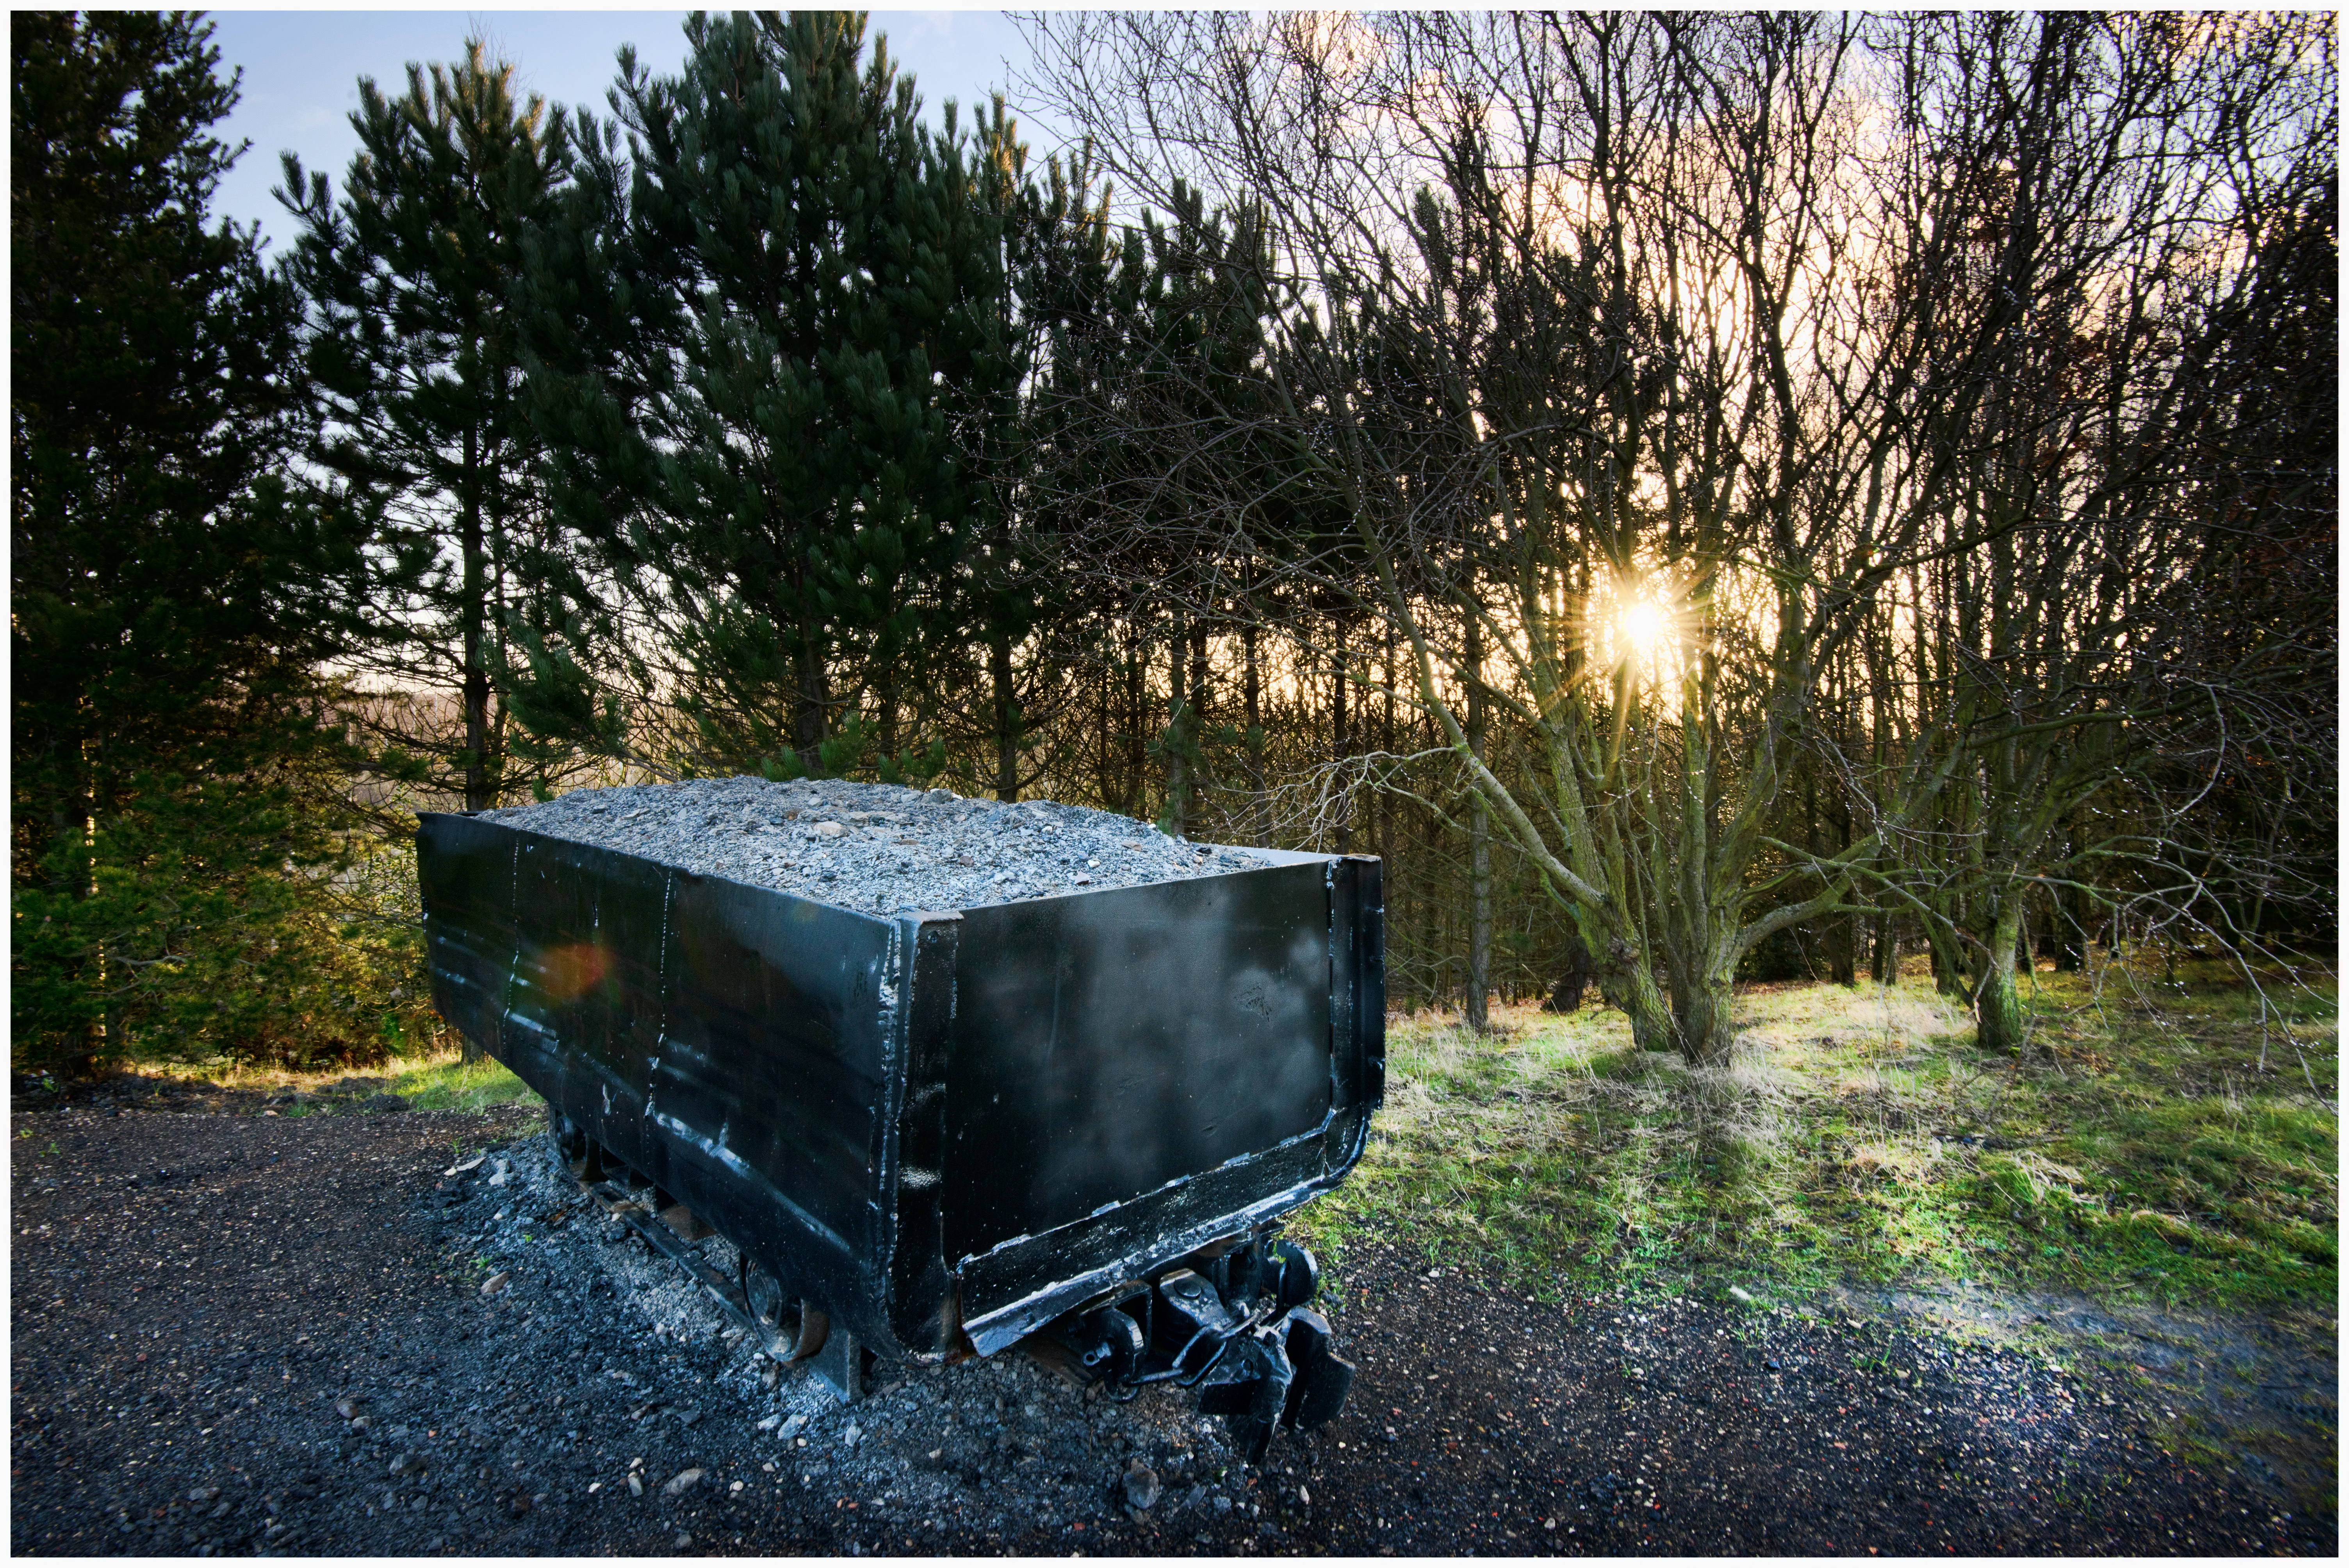
tree, wood, sun, sunrise, wagon, nikon, trees, memorial, hdr, clouds, coal, slag, starburst, fuel, outwood, lofthousecolliery, d610, colliery, dying, sunsset, coalindustry, wakfefield